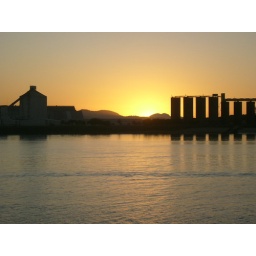
Sunset seen from the breakwater, Mackay, central coast Queensland, by the boat harbour.